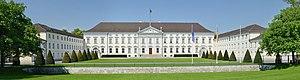
Le Château de Bellevue à Berlin, résidence officielle du Président fédéral de l'Allemagne. Македонски: Дворецот „Белви“ во Берлин — седиште на Претседателот на Германија.